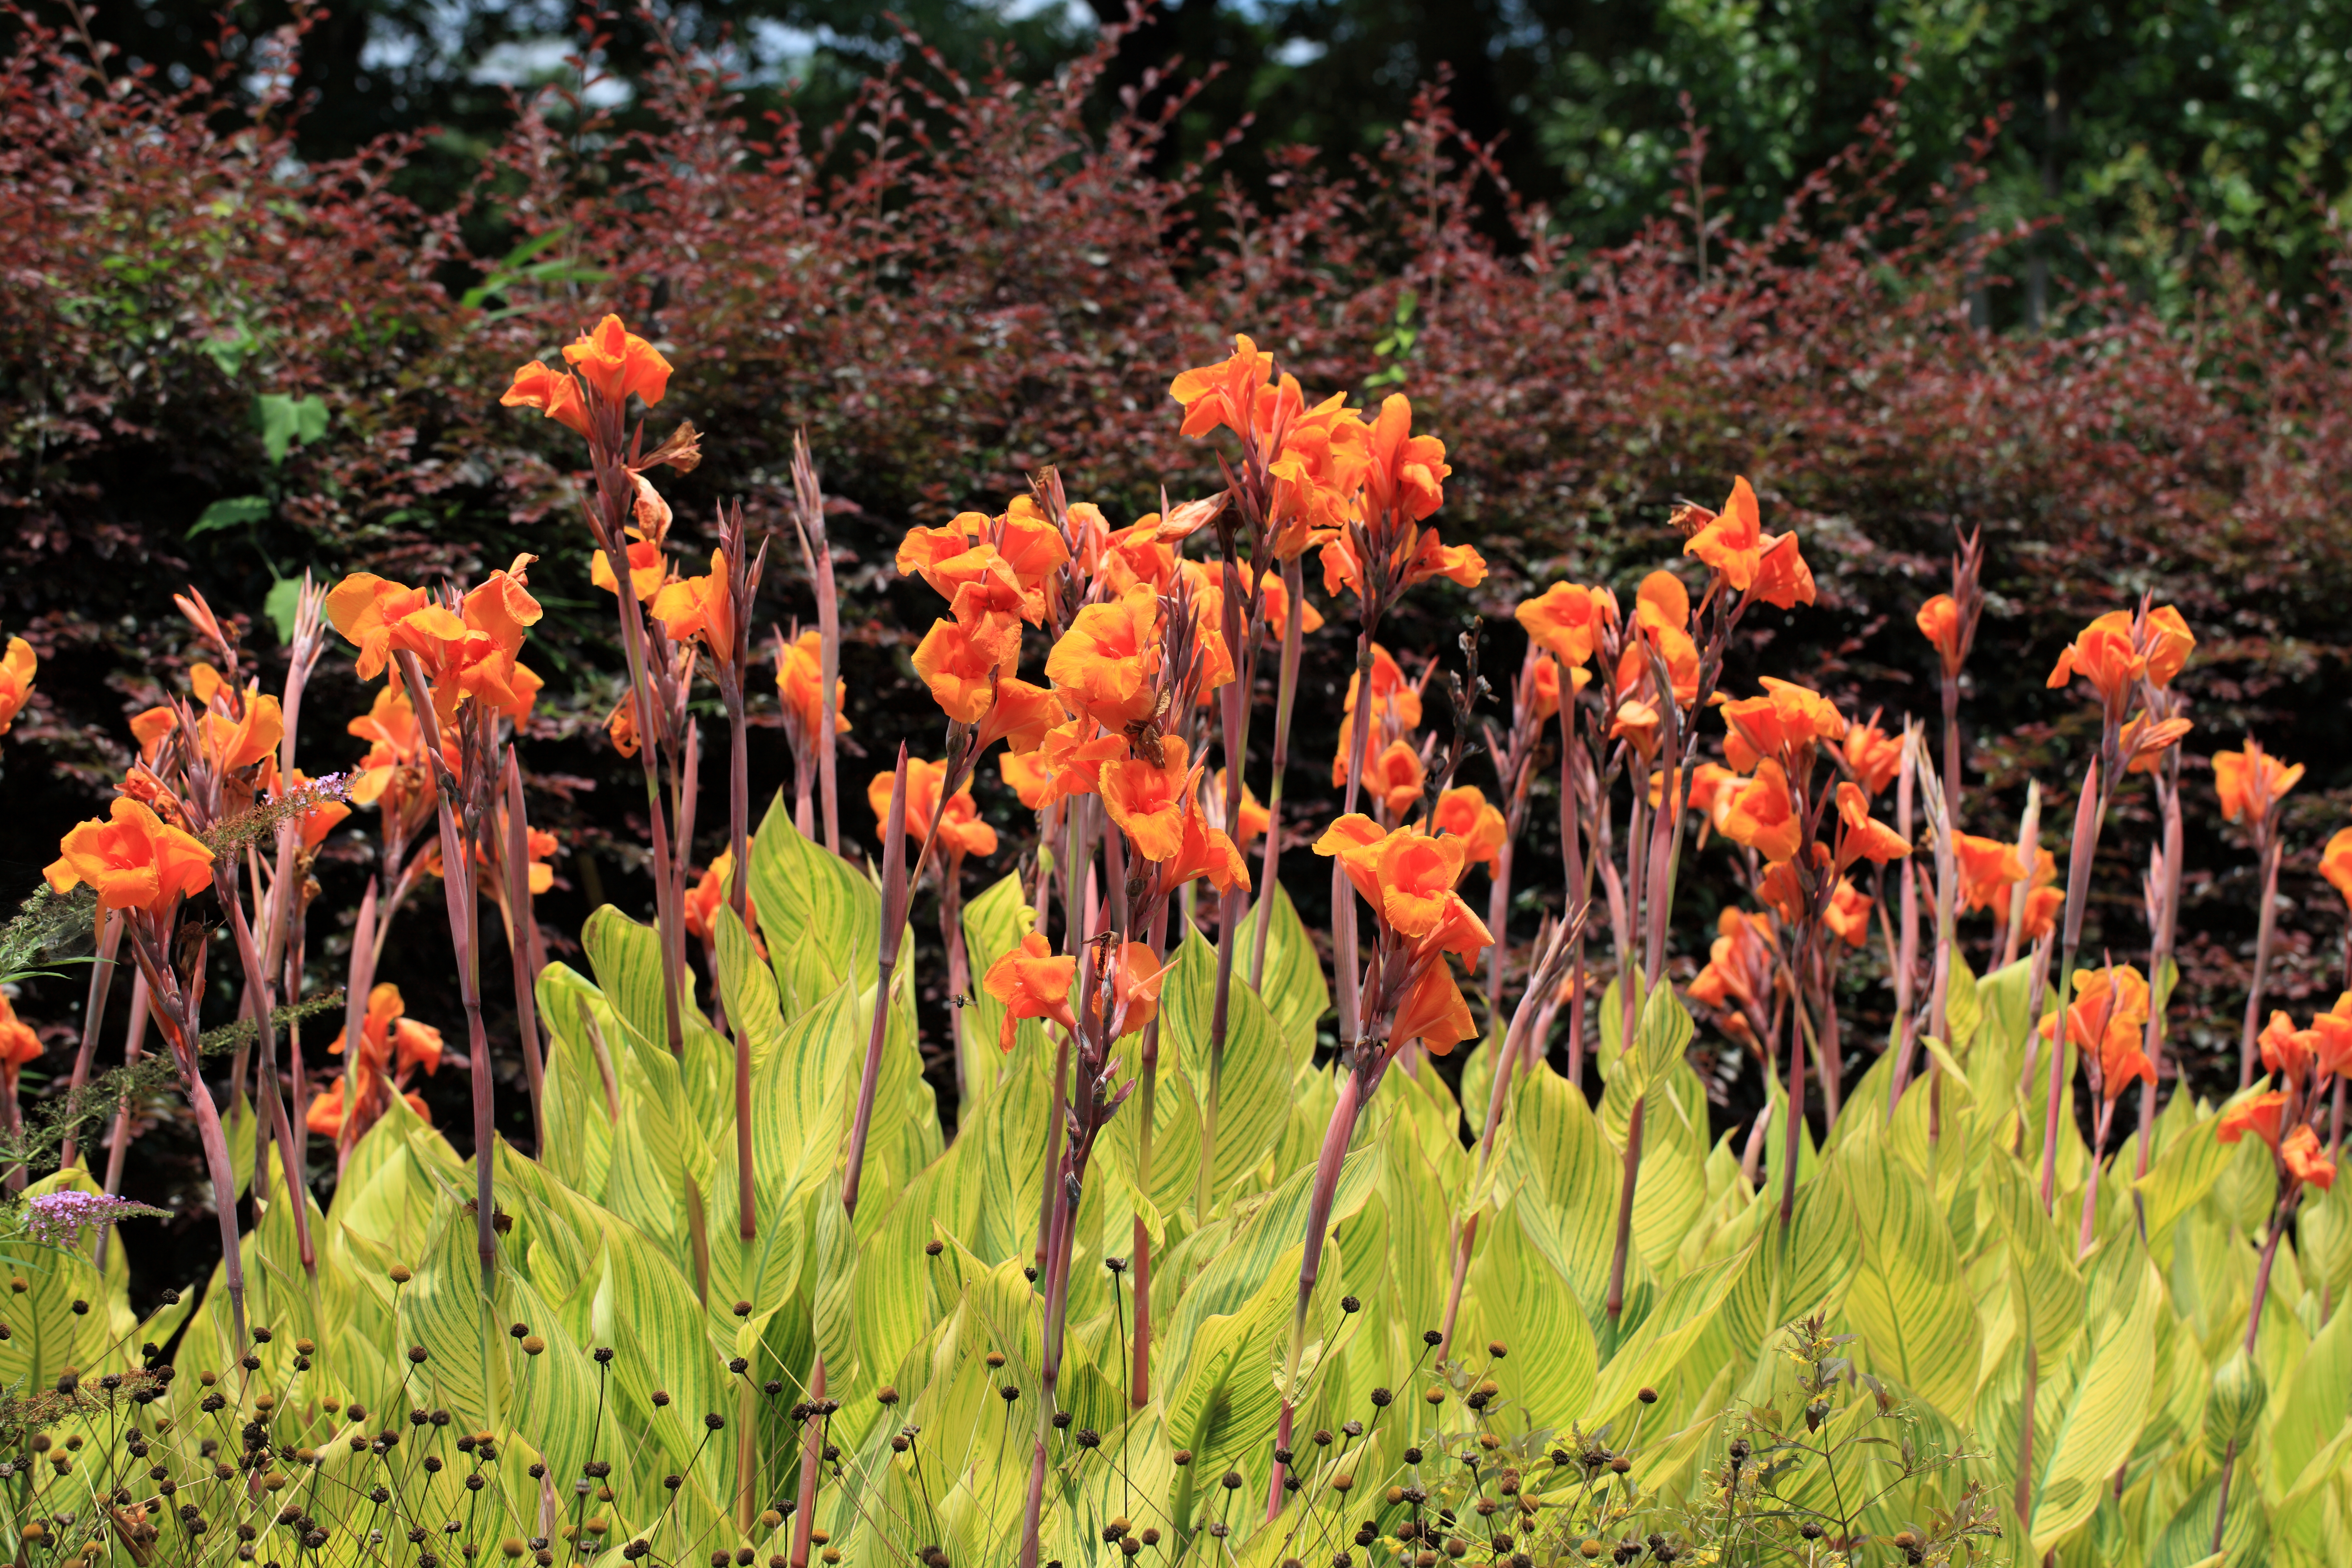
blossom, plant, prairie, leaf, flower, high, autumn, botany, flora, wildflower, 5d, hires, markii, hi, res, resolution, flowering plant, canna lily, land plant, canna family, iris family